Newton Grange, Skipton

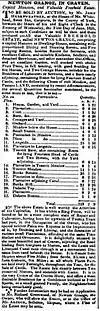
Sale notice for Newton Grange in 1825

Before the Georgian house was built, the property was a farming estate owned by several notable people. Some of the buildings from this time still exist. Records show that in 1691 the estate was owned by Hugh Currer who decided to leave his home of Kildwick Hall and live in this smaller residence. After this the estate was sold to the Tempest family of Myer House, Marton, Yorkshire. According to their family historian Eleanor Blanche Tempest, who wrote 3 volumes called "Tempest Pedigrees", James Tempest (1693–1764) owned "Newton Grange in the parish of Gargrave" in about 1750. His third son James Tempest (born in 1733) lived there with his wife Isabel from 1759 until 1761. His daughter Elizabeth was born at Gargrave in 1760. The book "Tempest Pedigrees" records that in 1764 when his father died "he sold the Newton Grange farm to Christopher Greenwood for £1,240 to pay legacies." Christopher Greenwood lived there for some time and when he died in 1793 it was inherited by his son Richard Greenwood.